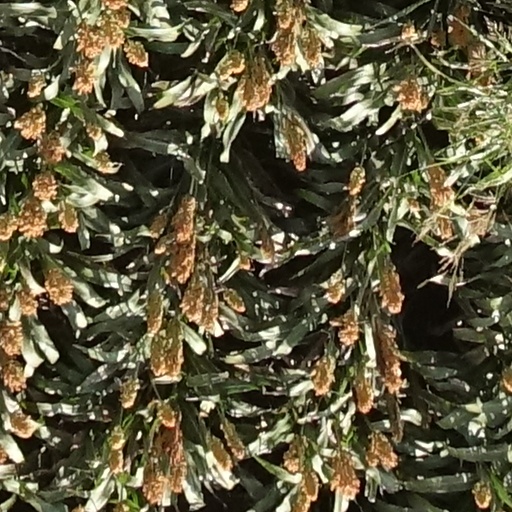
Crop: sorghum